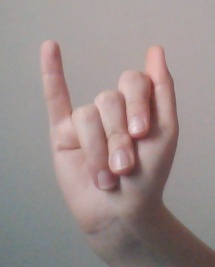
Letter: meem